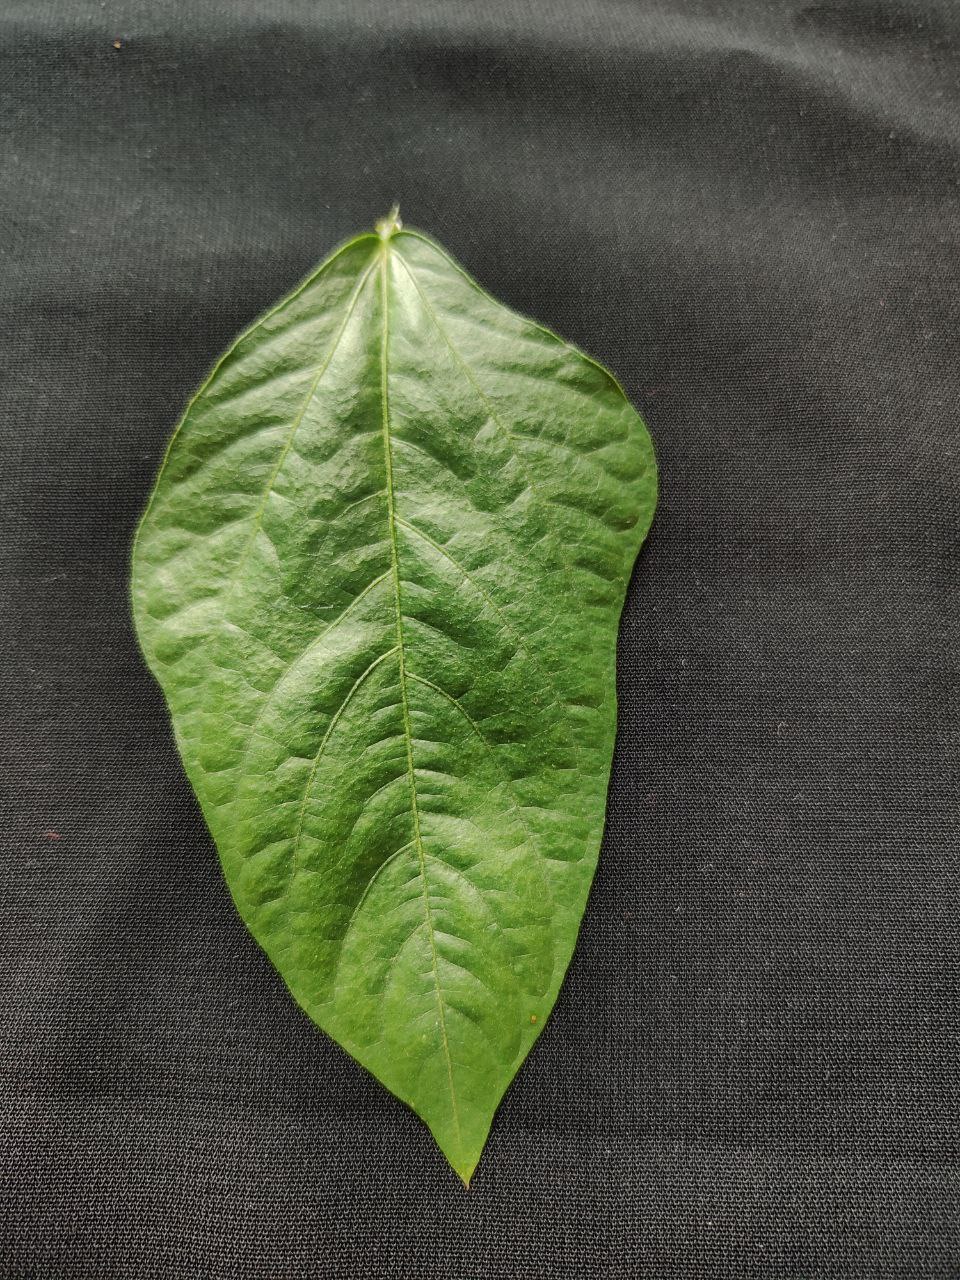
Crop: cowpea
Leaf condition: Fresh Leaf